Charles Cameron (architect)

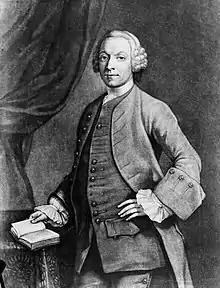
Dr Archibald Cameron of Lochiel (1707–1753)

Charles Cameron (1745 – 19 March 1812) was a Scottish architect who made an illustrious career at the court of Catherine II of Russia. Cameron, a practitioner of early neoclassical architecture, was the chief architect of Tsarskoye Selo and Pavlovsk palaces and the adjacent new town of Sophia from his arrival in Russia in 1779 to Catherine's death in 1796. Cameron concentrated exclusively on country palaces and landscape gardens. Twice dismissed by Paul of Russia during the Battle of the Palaces, Cameron enjoyed a brief revival of his career under Alexander I in 1803–1805. All his indisputable tangible works "can be encompassed in a day's tour".